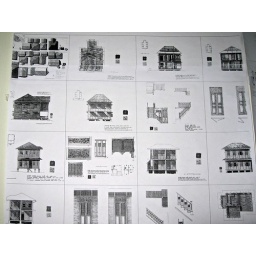
Hanging on the wall of a classroom in the Faculty of Architecture at RMUTT